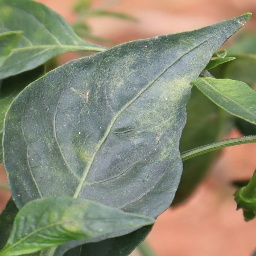
Label: healthy